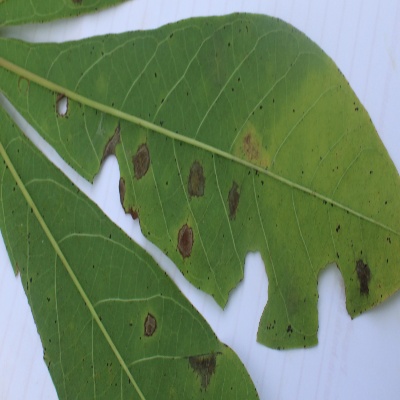
Crop: Cassava
Condition: brown spot